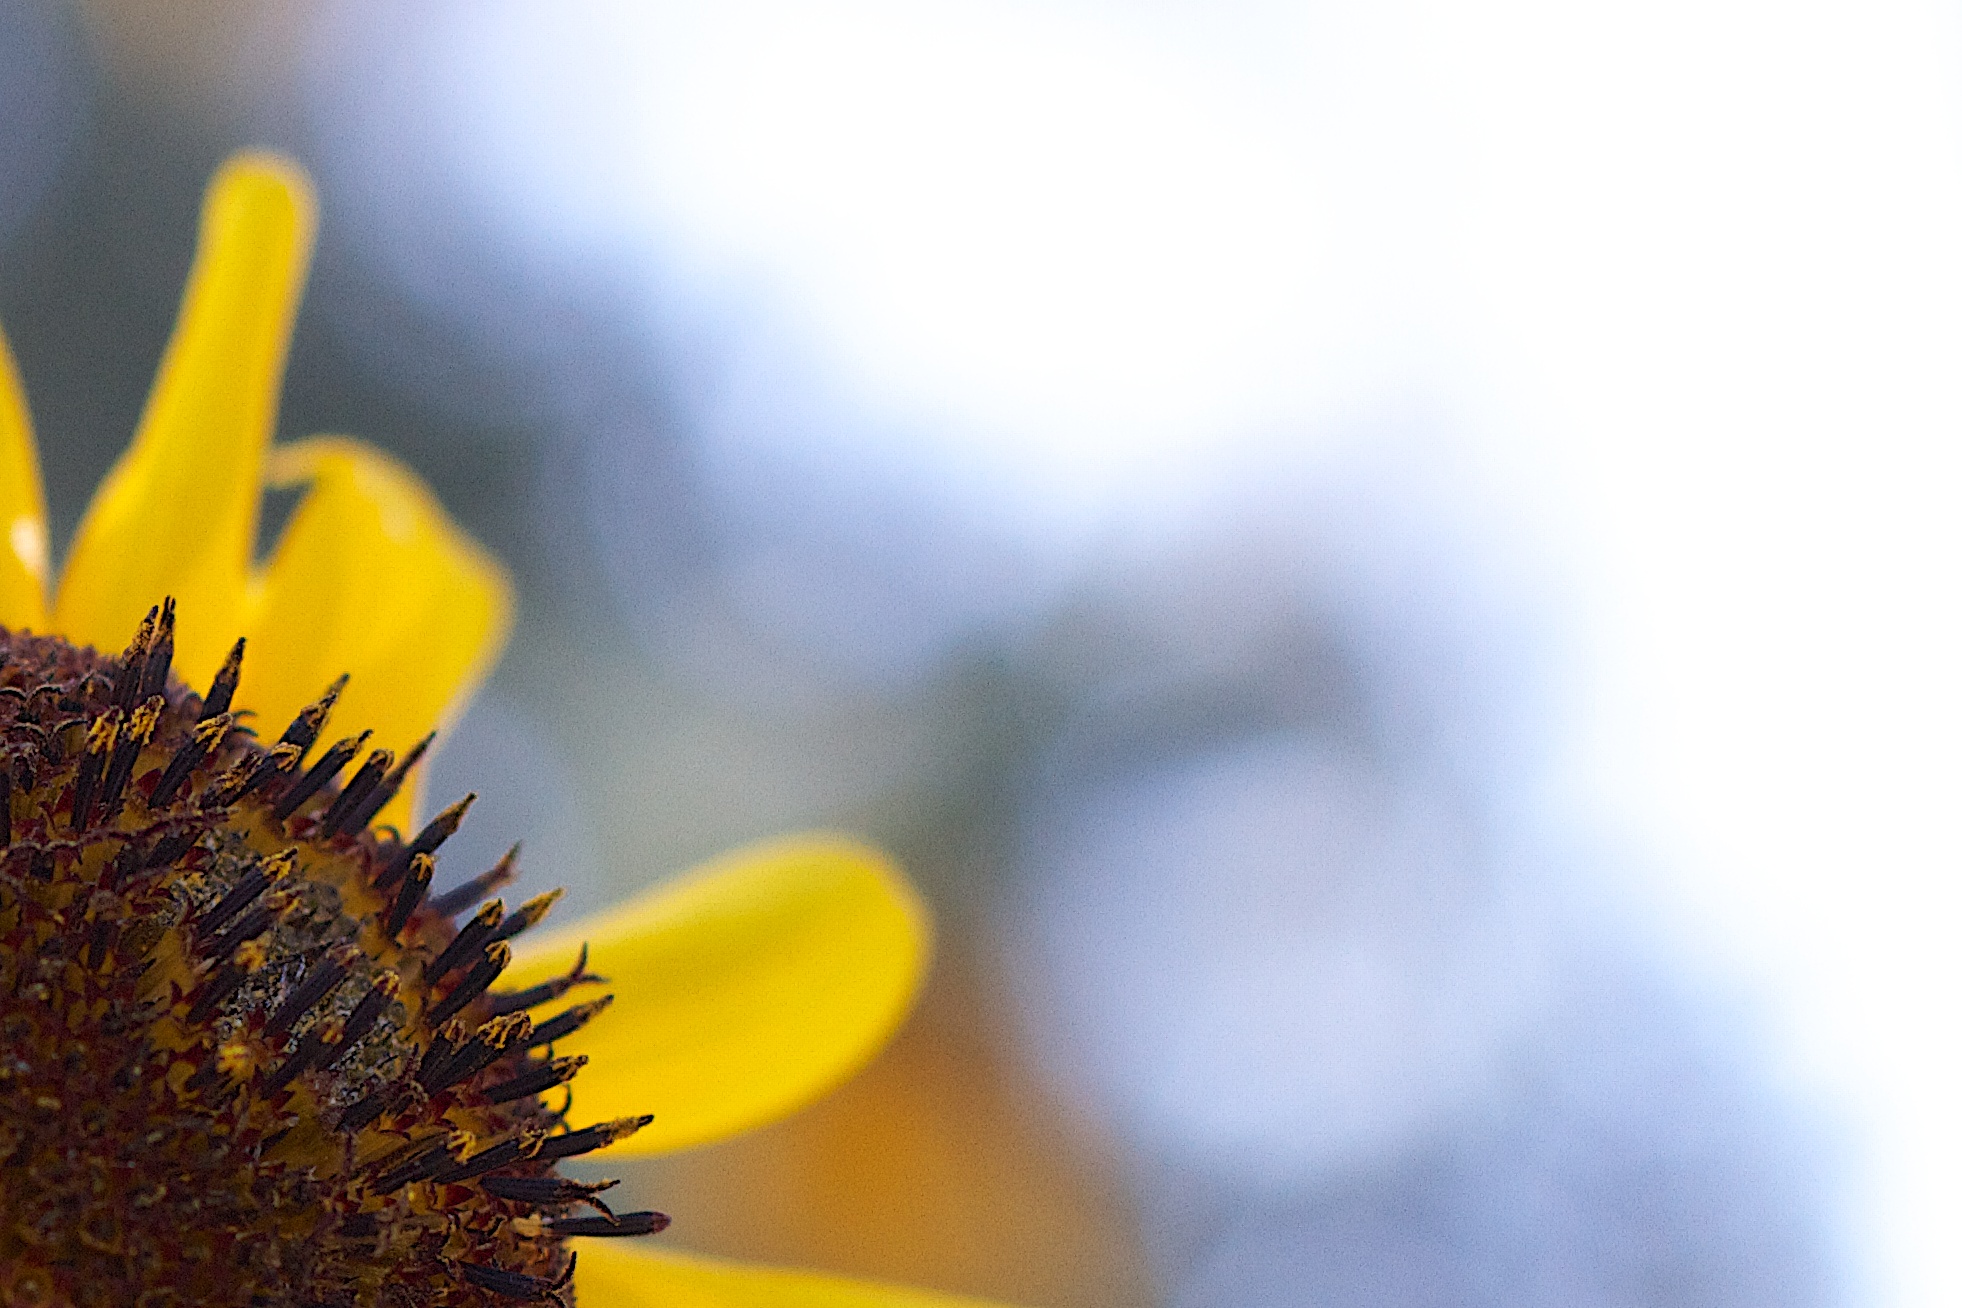
plant, photography, leaf, flower, petal, pollen, yellow, flora, sunflower, close up, bw, seedforward, macro photography, flowering plant, daisy family, land plant